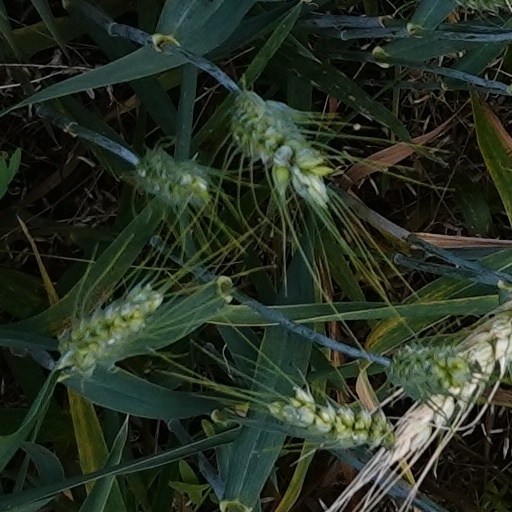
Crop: wheat